Red Tail Squadron

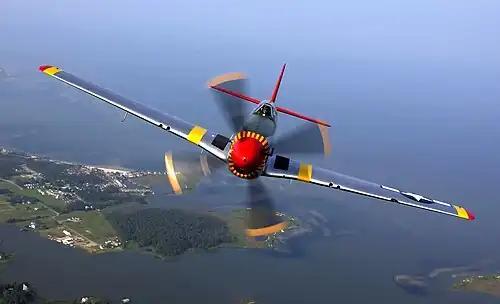
P-51 in a heritage flight over Langley Air Force Base

After the 2004 crash, the restoration became the impetus for a nationwide fund raising effort and attracted the attention of Adam White, an independent film maker who was, at the time, filming a documentary on vintage aircraft restoration called "The Restorers". He was attracted to both the aircraft and the cause, and his 2007 historical documentary, "Red Tail Reborn" won Emmy Award recognition in his home state of Ohio, where it was first broadcast in February 2007, and, subsequently released on DVD in March of that year. Narrated by Michael Dorn of Star Trek fame, himself a pilot and warbird owner, the film documents the difficulties of the restoration of the P-51C and the travails of the Tuskegee Airmen. The following year PBS picked up the film in its Black History Month programming. White also completed a sequel, "Flight of the Red Tail", a 12-minute film released in 2009.